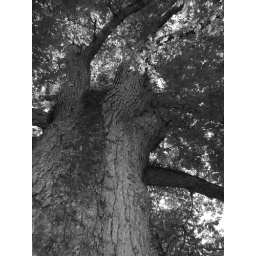
tree in black and white